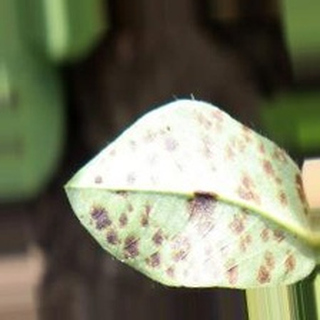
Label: groundnut_rust